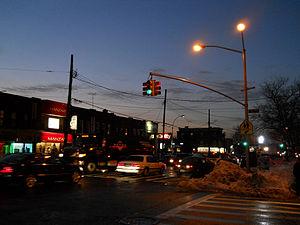
Bensonhurst est un quartier situé dans le sud-ouest de l'arrondissement de Brooklyn à New York. Il se trouve au sud de Flatbush.